Love in Contract

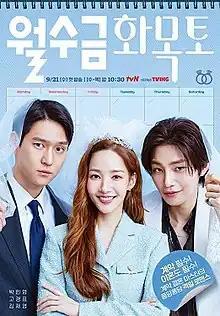
Promotional poster

Love in Contract is a 2022 South Korean television series starring Park Min-young, Go Kyung-pyo, and Kim Jae-young. It aired on tvN from September 21 to November 10, 2022, every Wednesday and Thursday at 22:30 (KST).